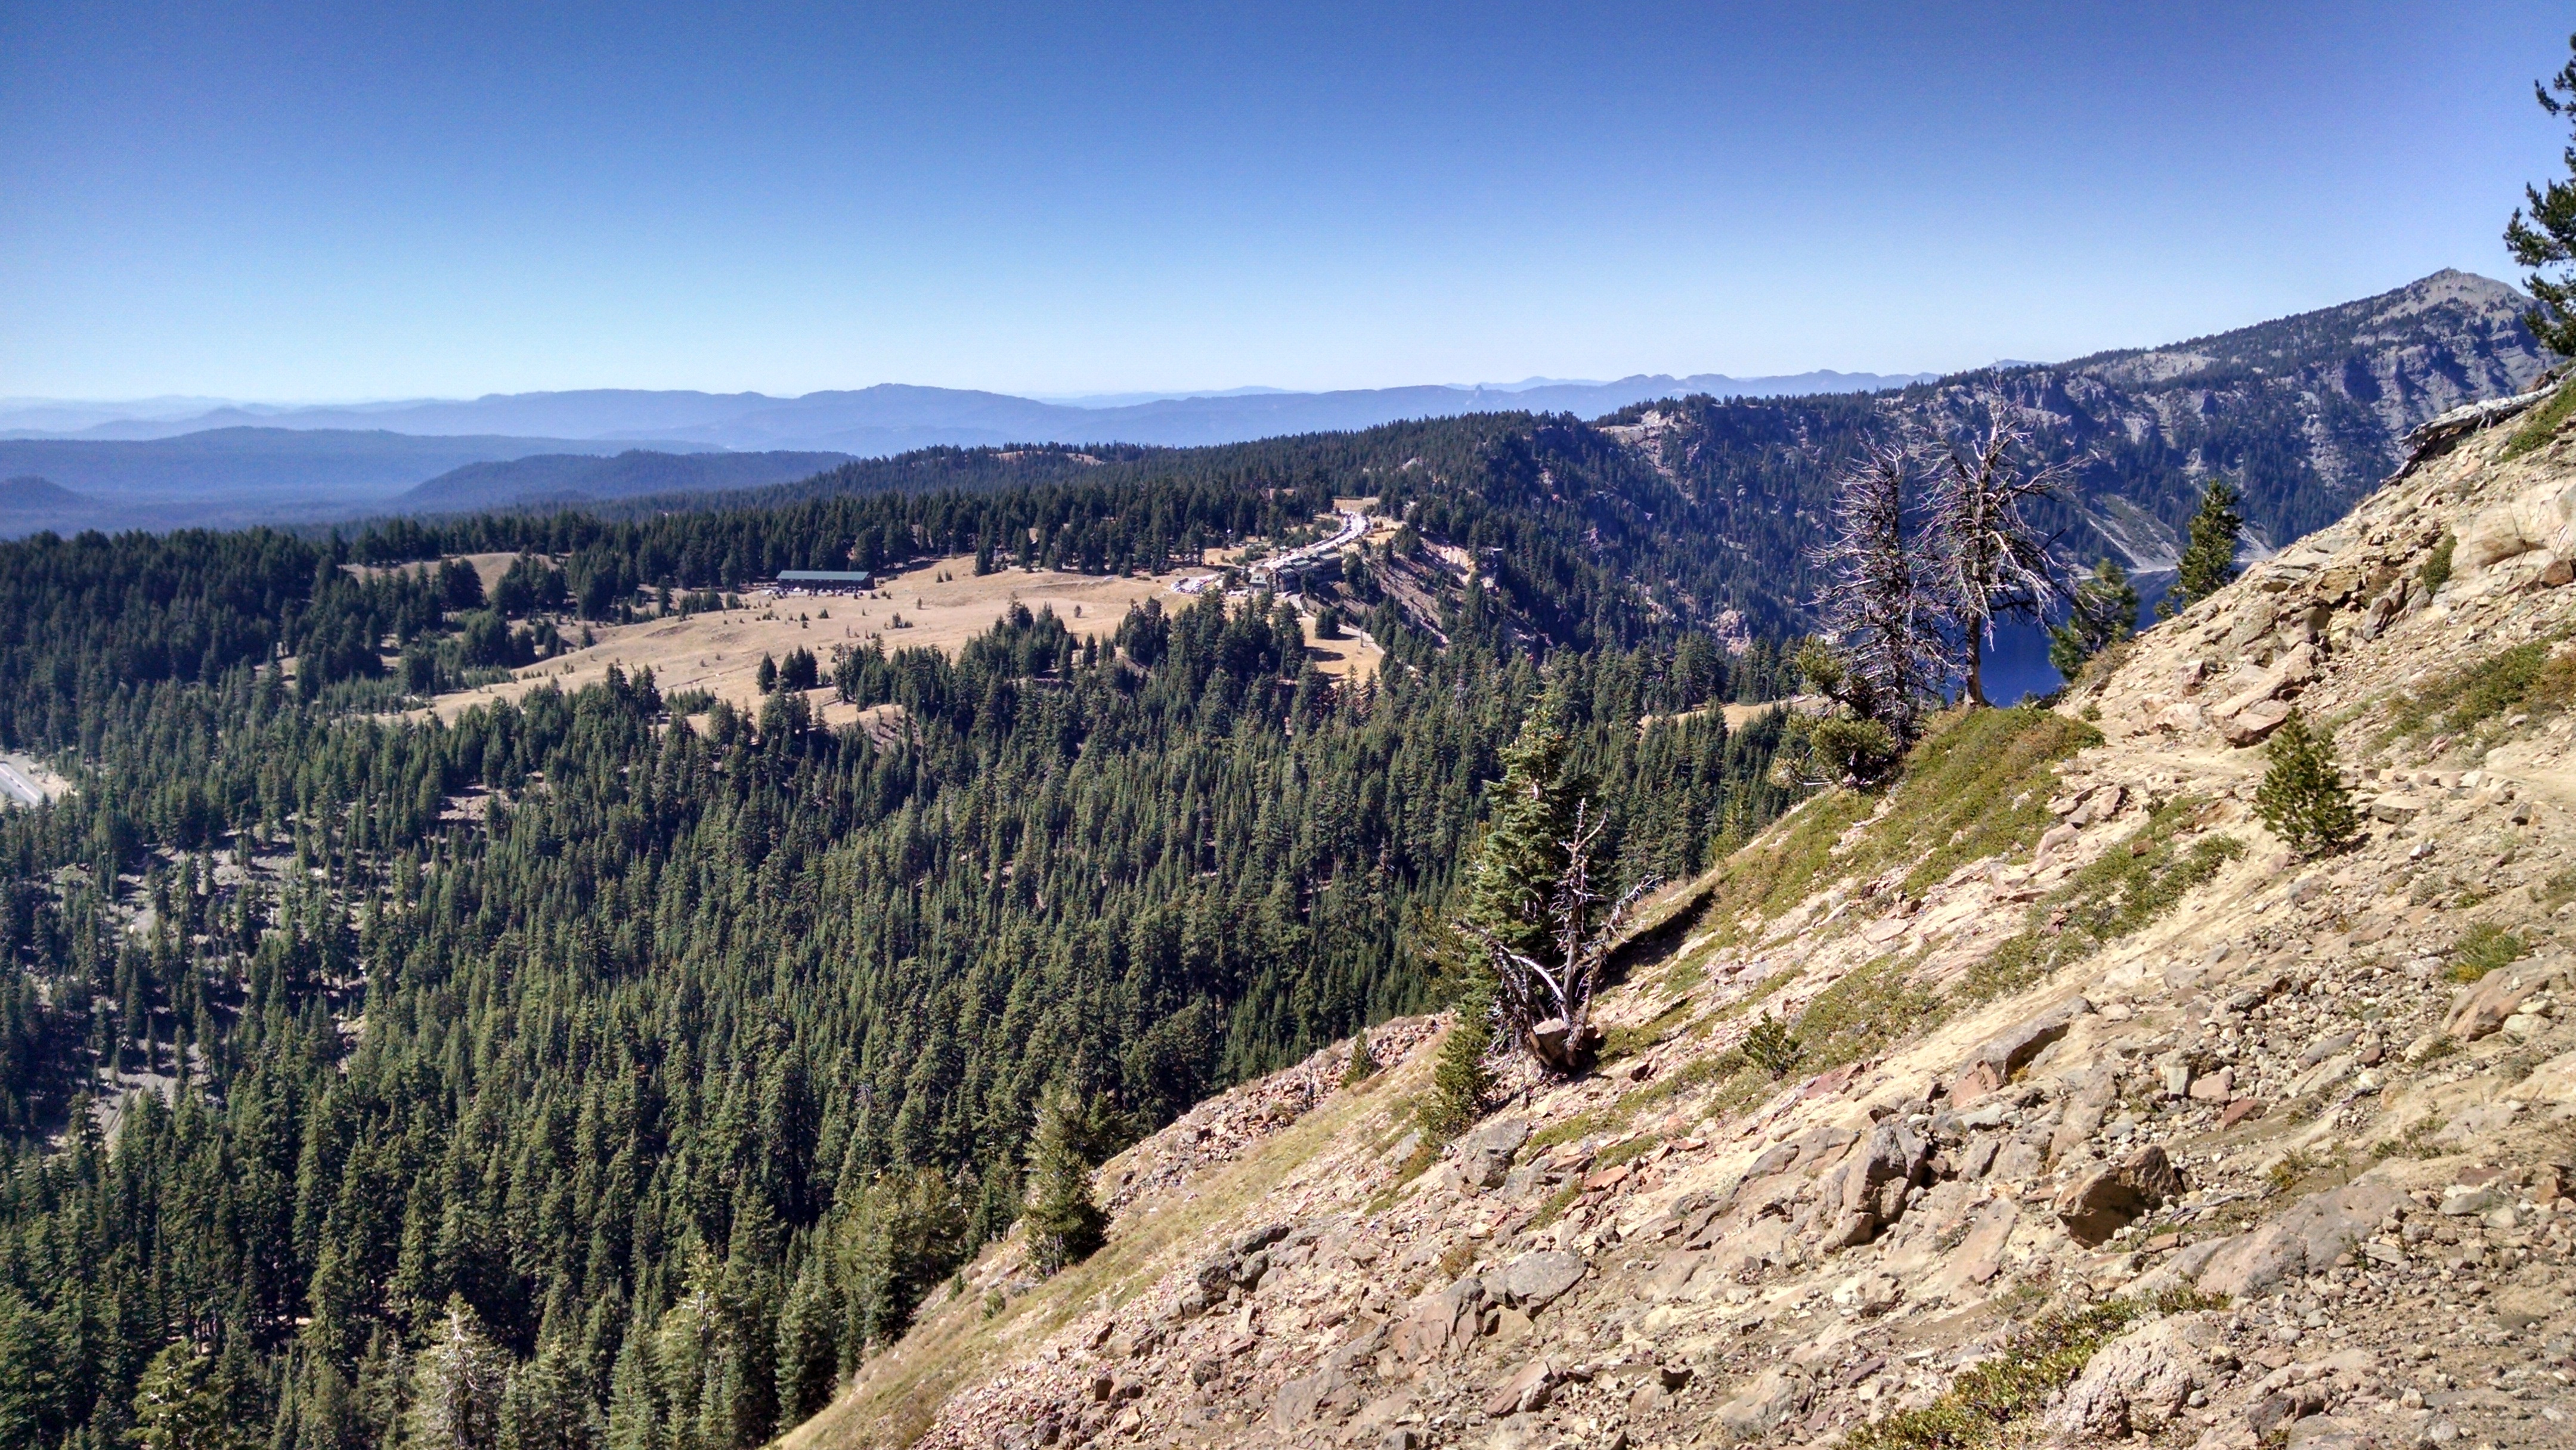
tree, nature, wilderness, walking, mountain, sky, hiking, trail, adventure, view, valley, mountain range, park, blue, national park, ridge, summit, mountains, alps, backpacking, plateau, fell, crater lake, oregon, landform, mountain pass, geographical feature, mountainous landforms